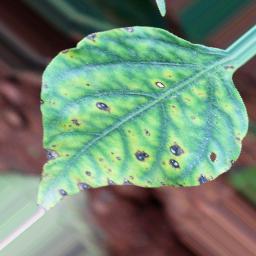
Label: cercospora